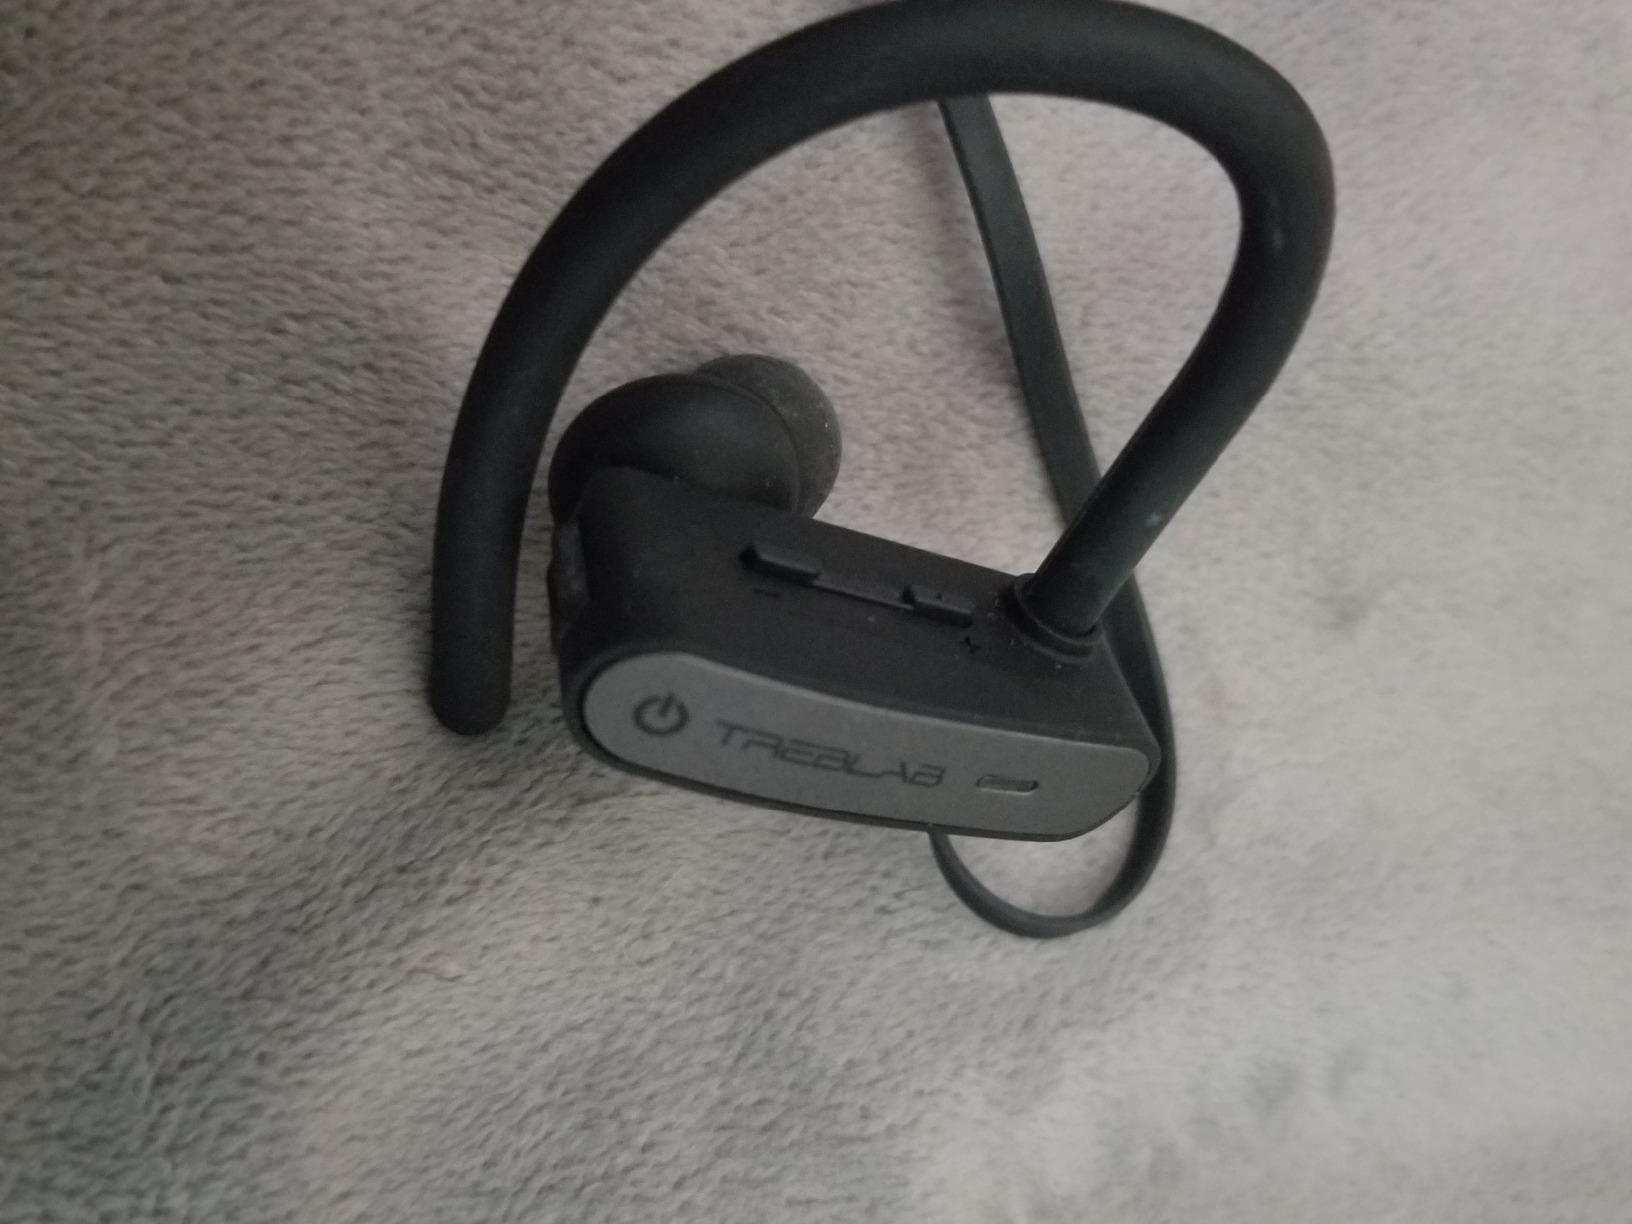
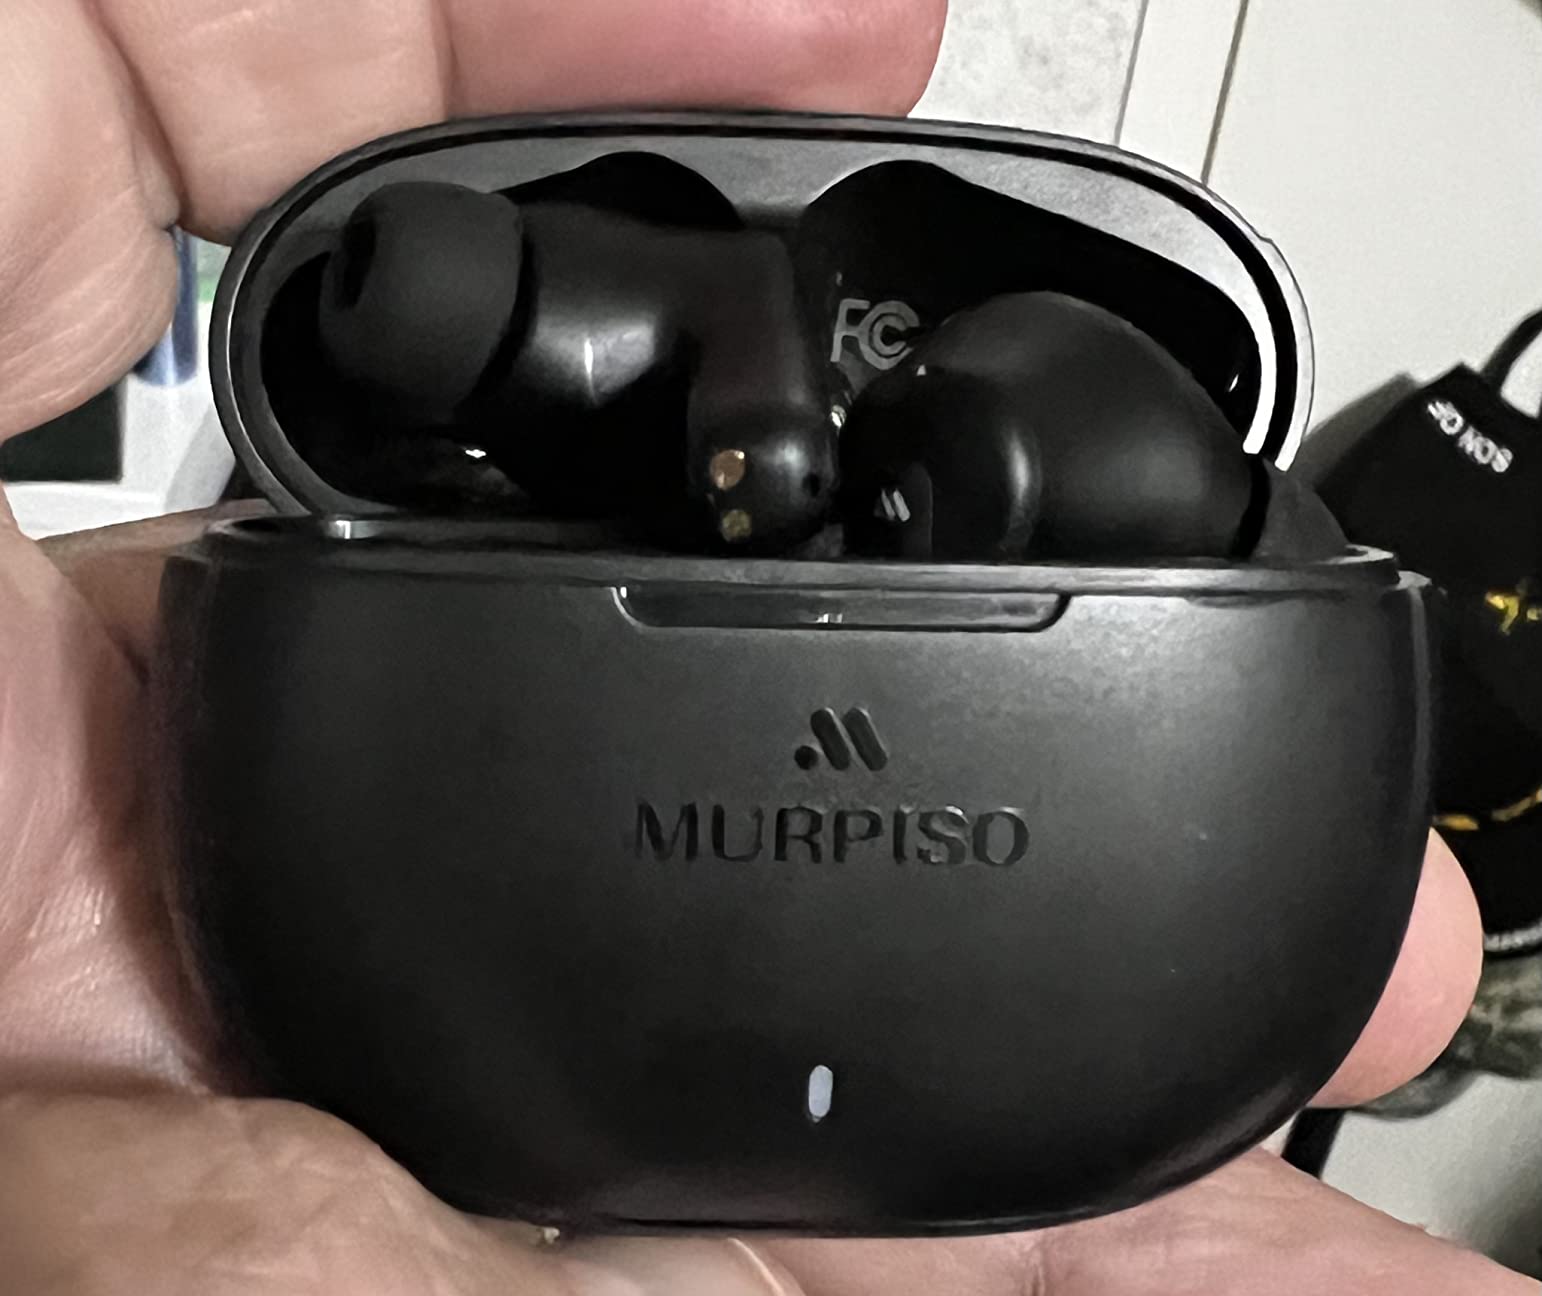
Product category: earbuds
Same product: no